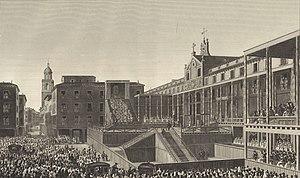
À l'origine, un autodafé est la cérémonie de pénitence publique organisée par le tribunal de l'Inquisition espagnole ou portugaise, durant laquelle celle-ci proclamait ses jugements.